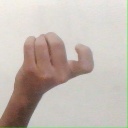
अक्षर: ज